Roller derby

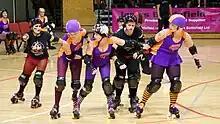
Two Wellington skaters (in purple) form a wall, limiting their opponents' movement, while their jammer (leftmost skater in purple) takes a hip whip to accelerate past the pack

Referees penalize rules violations. A player receiving a penalty is removed from play and must sit in the penalty box for 30 seconds of jam time. If the jam ends during this interval, the player remains in the penalty box during the subsequent jam until the interval ends. While the penalty is being served, the penalized player's team plays short-handed, as in ice hockey. A player "fouls out" of the game on the seventh penalty, and is required to return to the locker room.